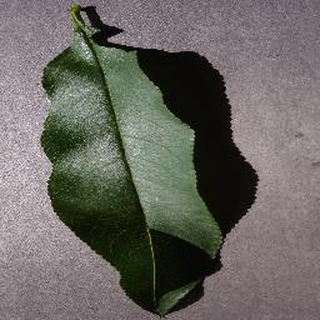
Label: healthy_peach